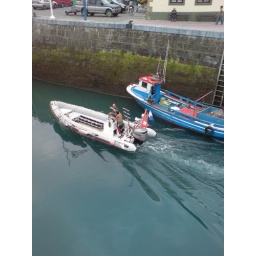
My feet in the sky of Bilbao and my head in San Francisco street